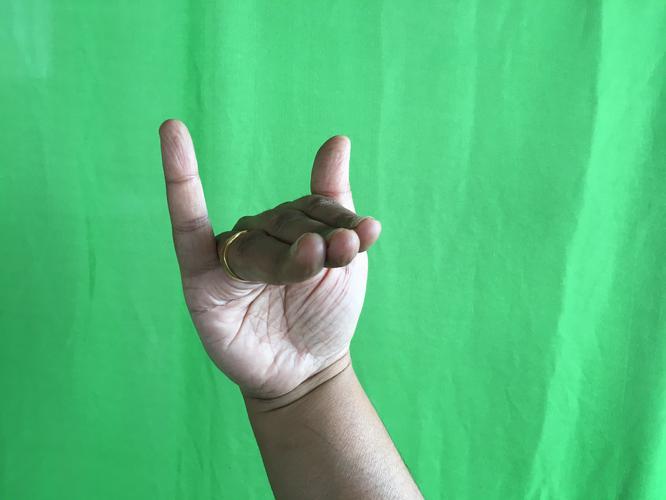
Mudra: Mrigasirsha
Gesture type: single_hand